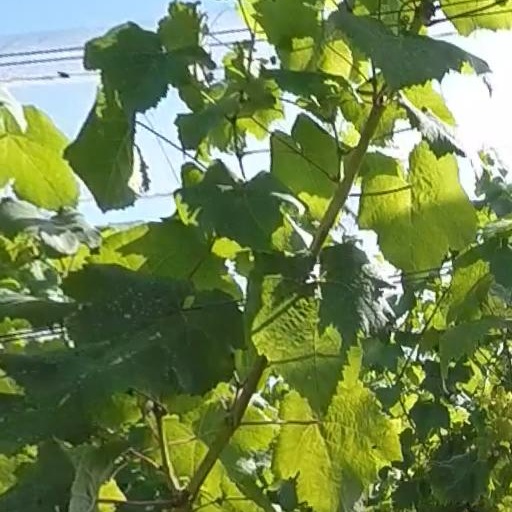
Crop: grape